Chakwaina

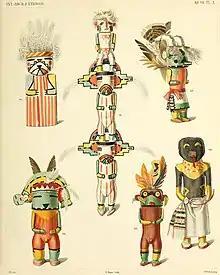
Number 34 on the bottom right is Chakwaina.

Chakwaina (alternatively Cha'kwaina, Tsa'kwayna, or Tcakwaina) is a kachina, or spirit, which appears in Hopi, Zuni, and Keresan ceremonies, but does not appear in Tewa ceremonies. Although imagery of the kachina is varied, it is usually depicted as an ogre, with ferocious teeth and a black goatee and black mask with yellow eyes. Its spread throughout Pueblo culture is often associated with the Asa clan.